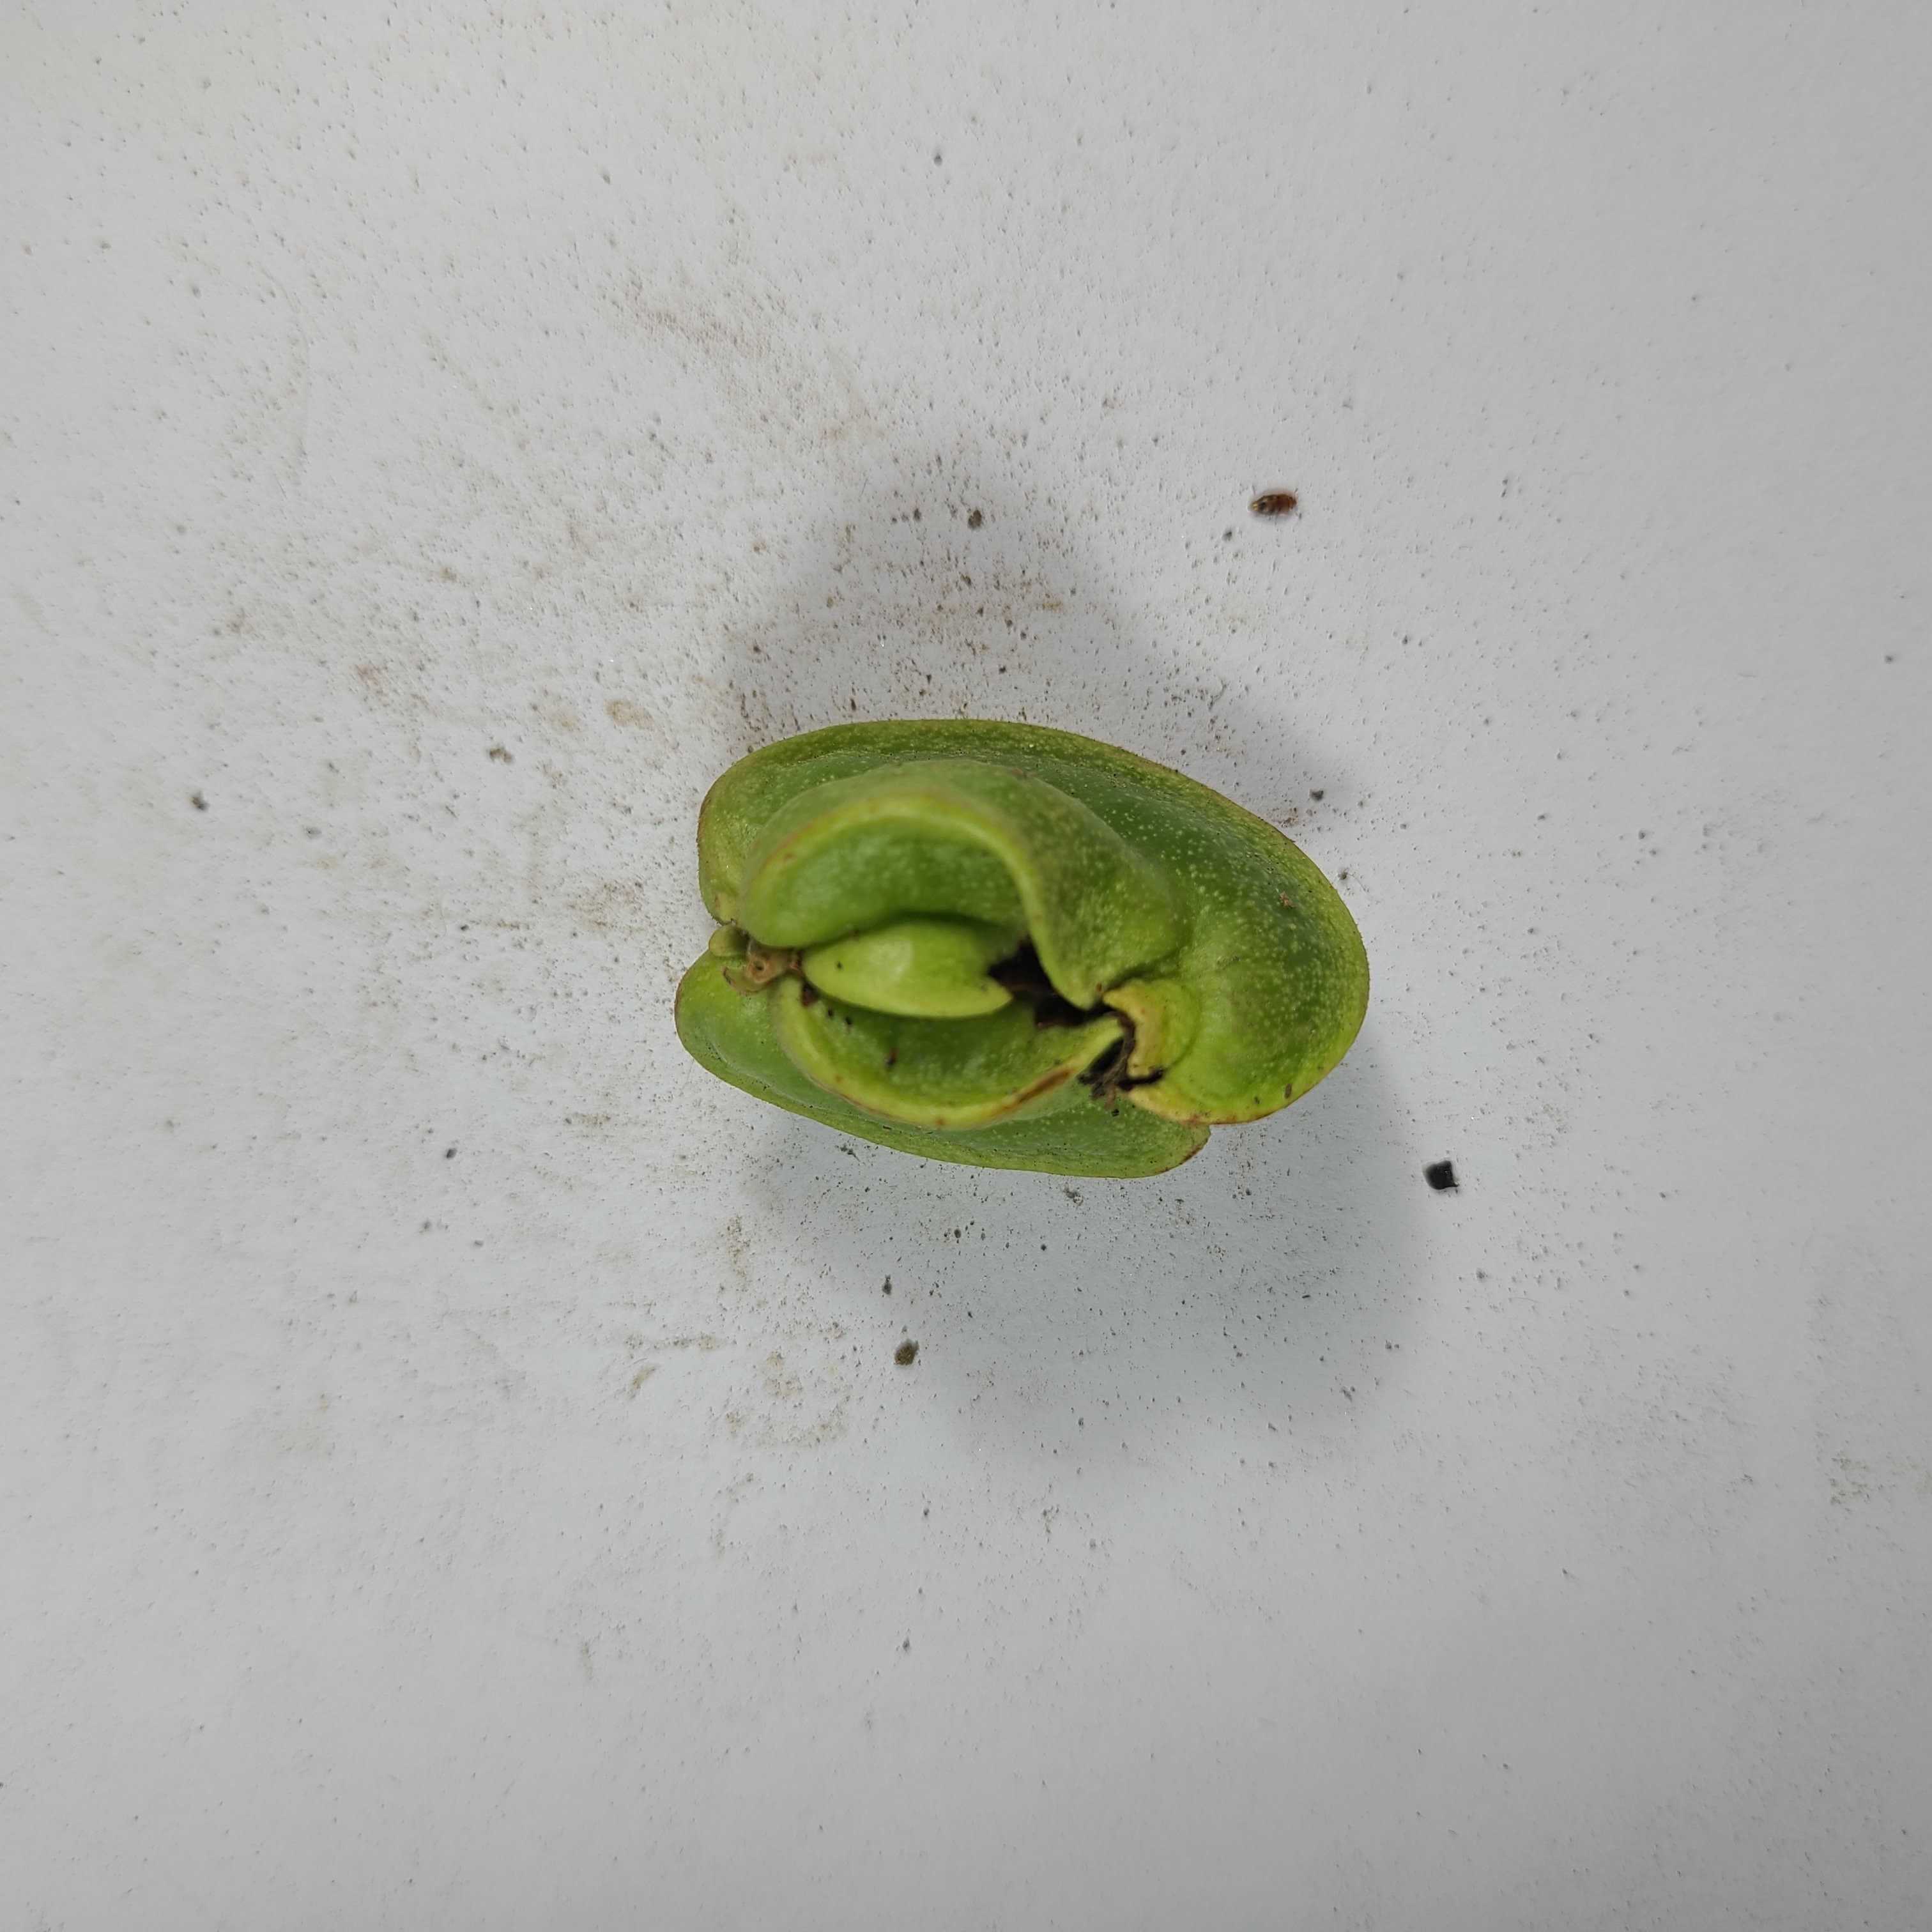
Label: Unhealthy Fruits